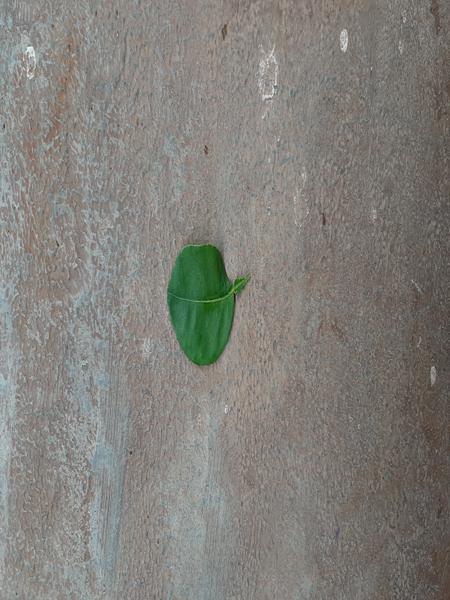
Plant: Lemon